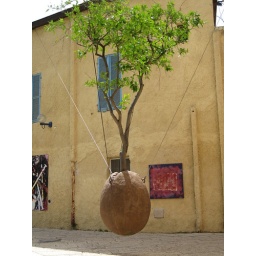
Tel Aviv and Jaffa. The tree grows in the egg suspended off the ground